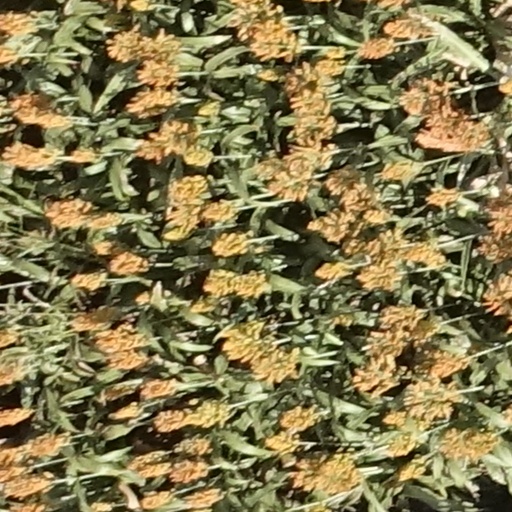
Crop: sorghum